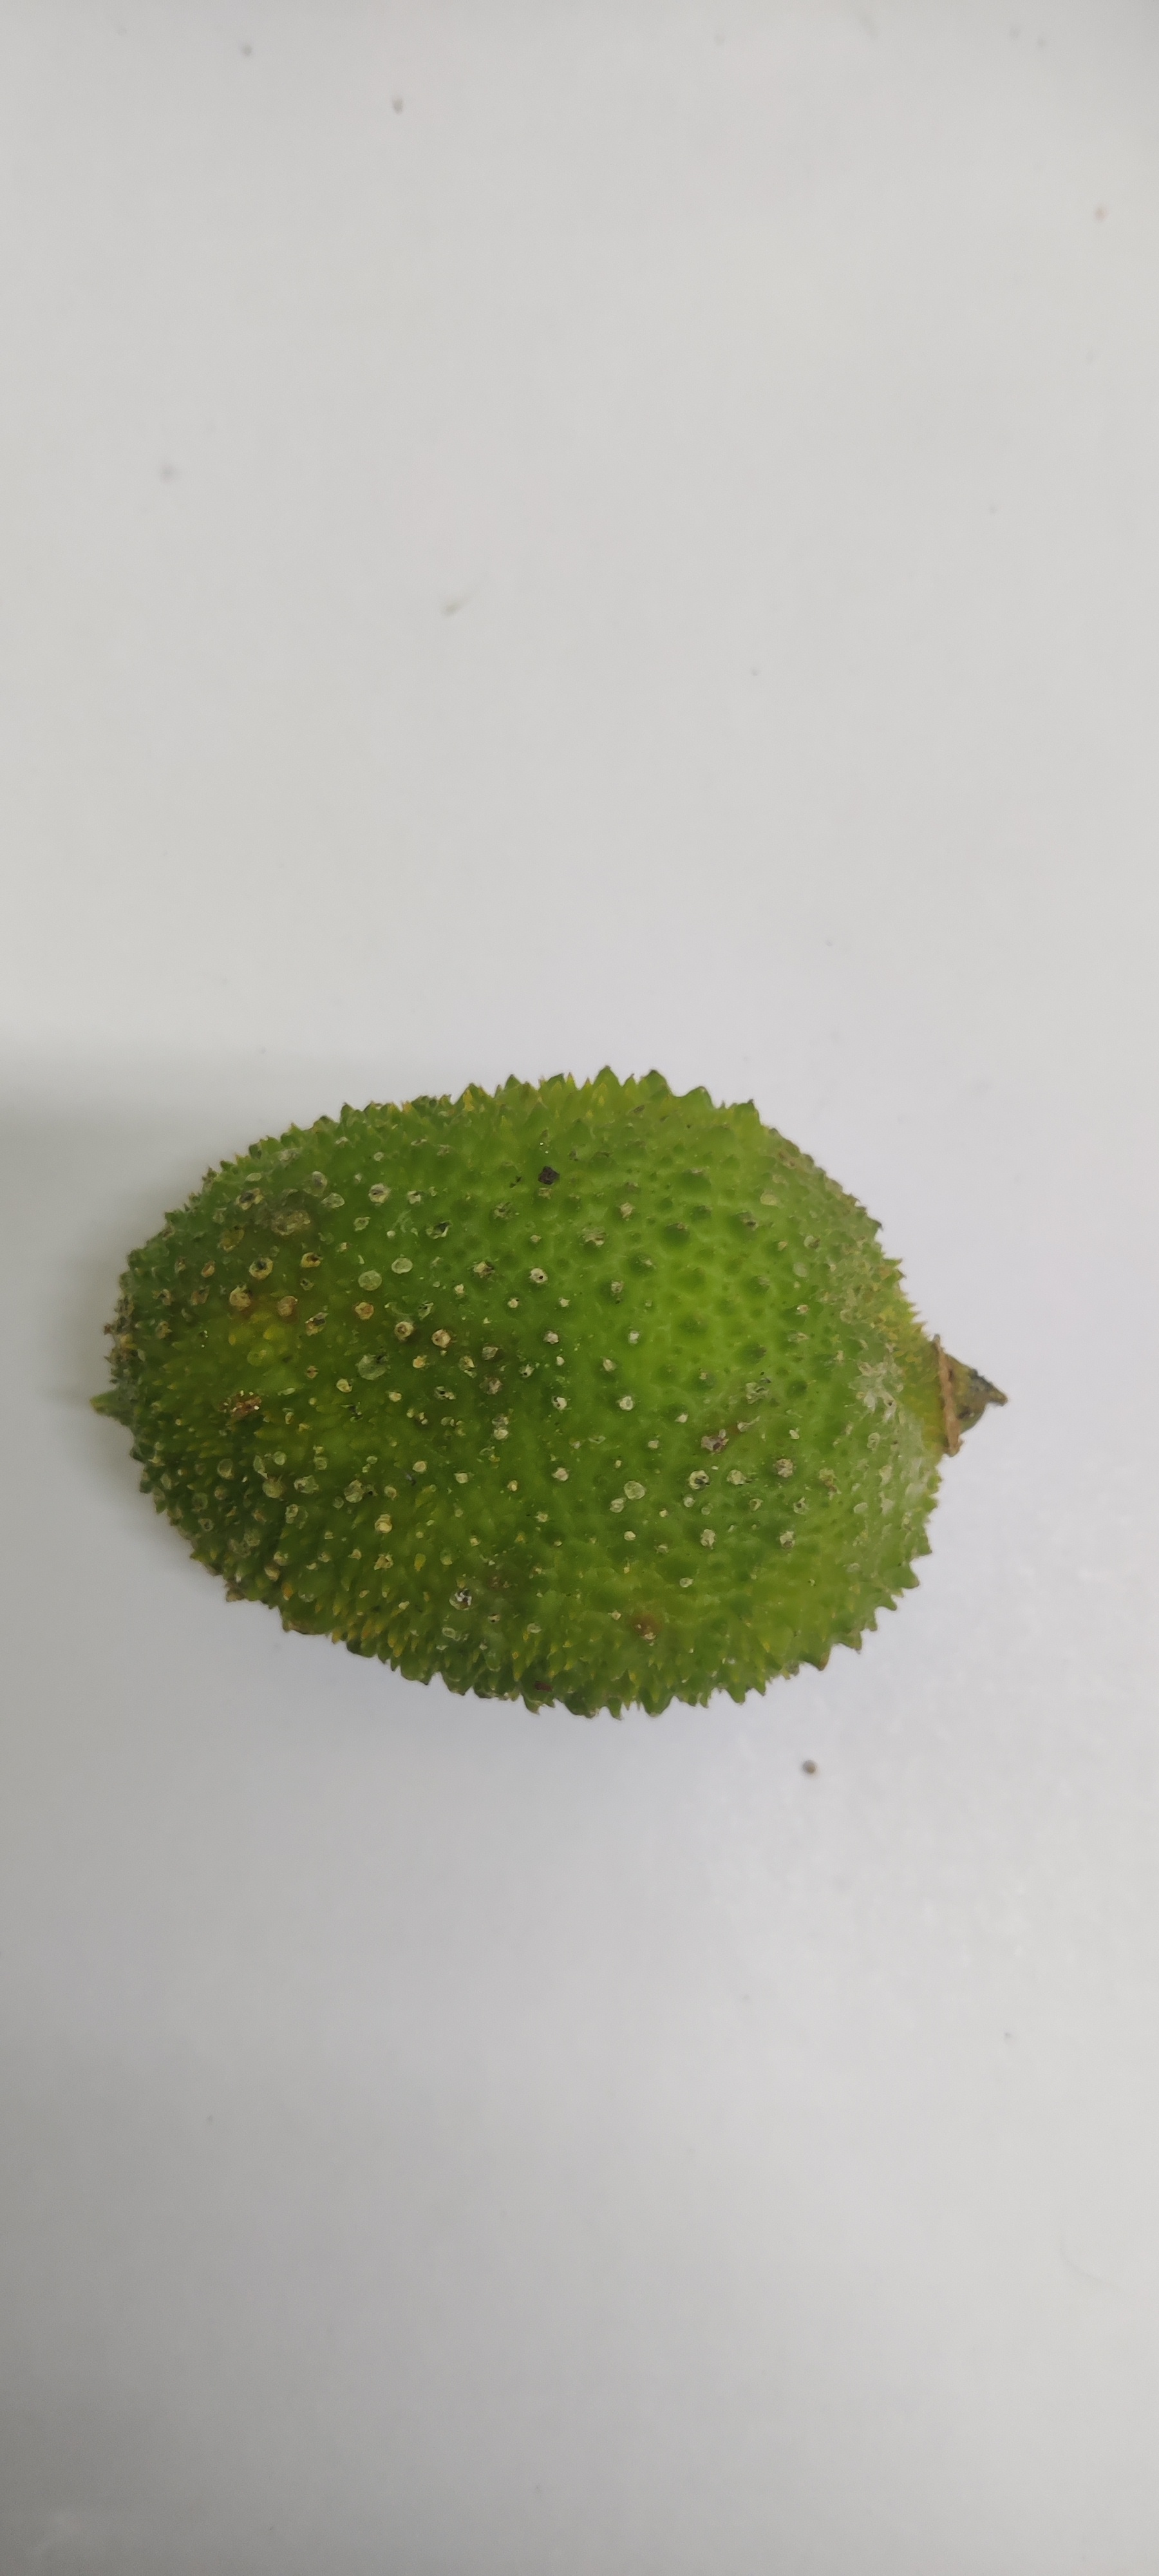
Crop: Spiny Gourd
Condition: Severely Damaged